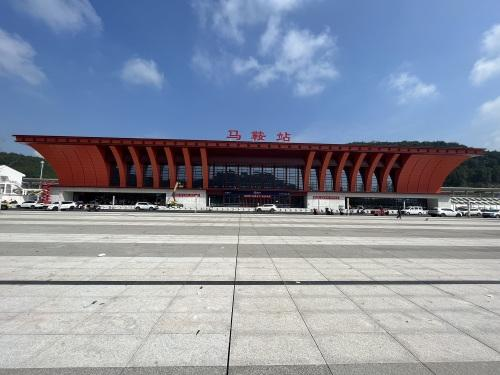
地标名称：马鞍站
所在城市：南充市·仪陇县